1892 New Orleans general strike

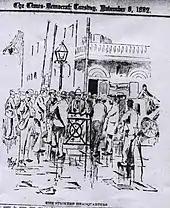

Union pressure increased and a call for a general strike arose. Under the threat, some employers not party to the original dispute broke and pressed the board for negotiations. A tentative agreement collapsed and the Workingman's Council again called for a general strike, which began on November 8 after two postponements. Each of the 46 unions which joined the strike demanded the union shop and recognition of their union. Some also asked for shorter work-days or higher pay. Around 30,000 union members—half the city's workforce and virtually all its unionized workers—struck. Streetcars stopped running. Recently organized utility workers, against the demands of the governor and the advice of the labor committee, joined the strike. The city's supply of natural gas failed on November 8, as did the electrical grid, and the city was plunged into darkness. The delivery of food and beverages immediately ceased, generating alarm among city residents. Construction, printing, street cleaning, manufacturing and even fire-fighting services ground to a halt.